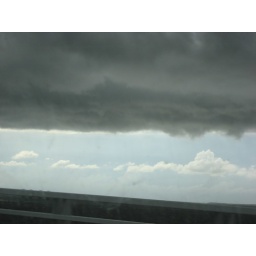
I love the way the clouds move by the beach